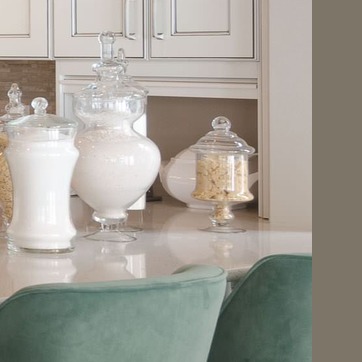
Material: ceramic